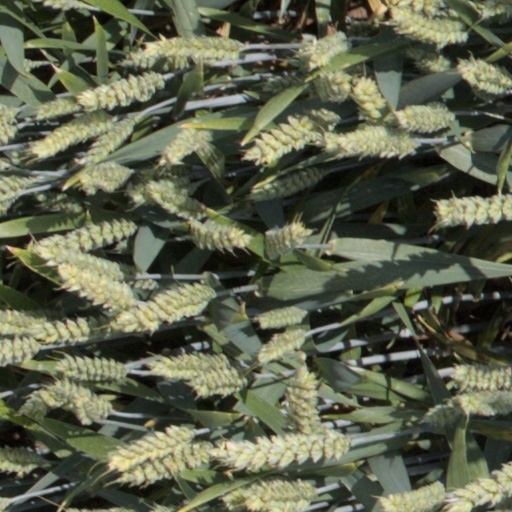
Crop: wheat